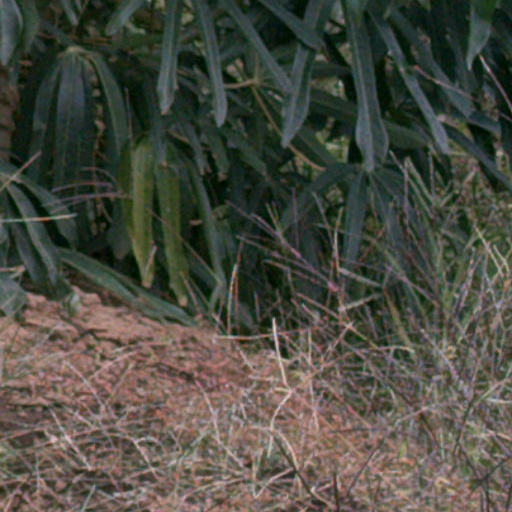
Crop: cassava